Describe the emotion expressed in this image:  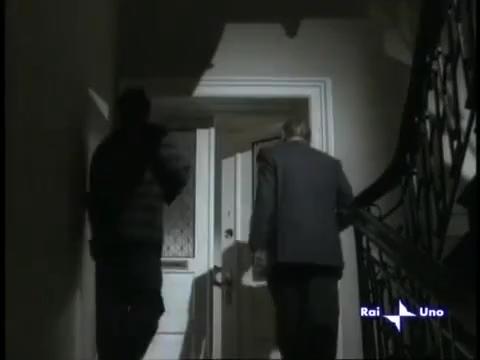
This person displays Pain, valence and arousal with low intensity.